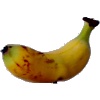
Label: banana_lady_finger